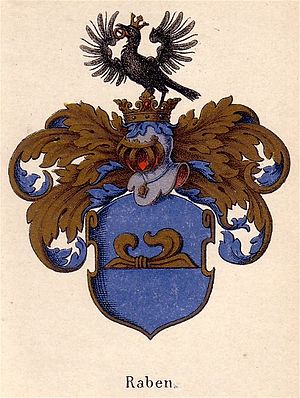
Raben
Slægten Rabens våben tegnet 1896 af Anders Thiset
Raben er en fra Mecklenburg stammende dansk uradelig slægt, der føres tilbage til det 13. århundrede. I dag findes slægten hovedsagelig under navnet Raben-Levetzau.